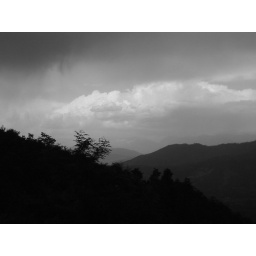
The clouds coming down from mountains at tremendous speed, clearly visible ...........it started raining in 5 mins........